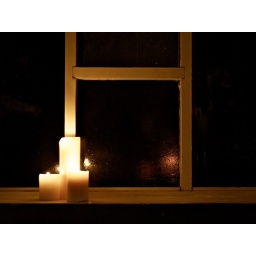
Candles set up in the colored glass window at the candle blessing.